Indian pond heron

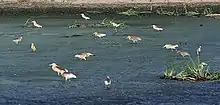
Large numbers in a drying pond

The habit of standing still and flushing only at the last moment has led to widespread folk beliefs that they are semi-blind and their name in many languages includes such suggestions. In Sri Lanka the bird is called "kana koka" which translates as "half-blind heron" in the Sinhala language. The Hindustani phrase "bagla bhagat" has been used to describe a "wolf in sheep's clothing" or a hypocrite appearing like a meditating saint and occurs in a Marathi proverb. The paddy-bird also appears as a character in the Hitopadesha where, in one story, it takes injury to itself to save a king. The bird was noted by Anglo-Indian naturalist-writers for the surprising transformation in colours. Phil Robinson described the bird as one that sits all dingy gray and flies all white. It is said to have been eaten by many in India in former times.